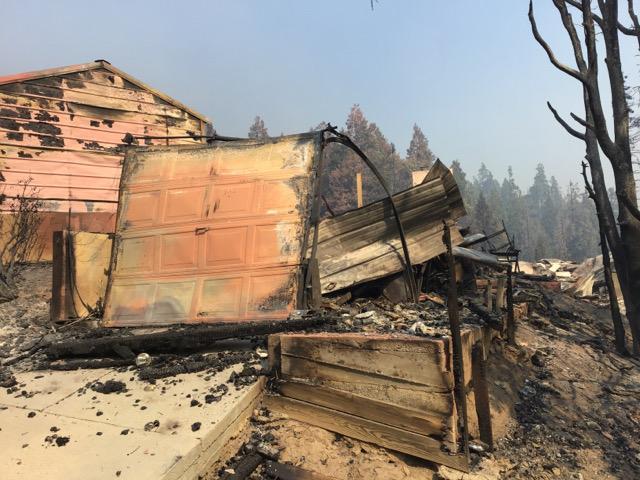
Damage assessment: destroyed